Improvised fighting vehicle

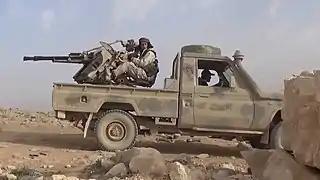
A Toyota Land Cruiser technical armed with a ZU-23 autocannon operated by the Free Syrian Army during battles against Islamic State in the eastern Qalamoun Mountains, southern Syria, 2017

An improvised fighting vehicle is an "ad hoc" combat vehicle resulting from modified or upgraded civilian or military non-combat vehicle, often constructed and employed by civilian insurgents, terrorists, rebels, mobsters, guerrillas, partisans, drug cartels, criminal organizations or other forms of non-state militias and irregular armies. Such modifications usually consist of grafting improvised armour plating and fixed crew-served weapons such as heavy machine guns or antiaircraft autocannons mounted onto the back of a utility vehicle or pickup truck.